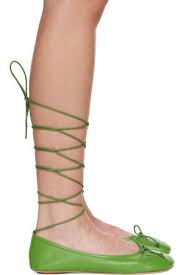
Label: Ballet Flat